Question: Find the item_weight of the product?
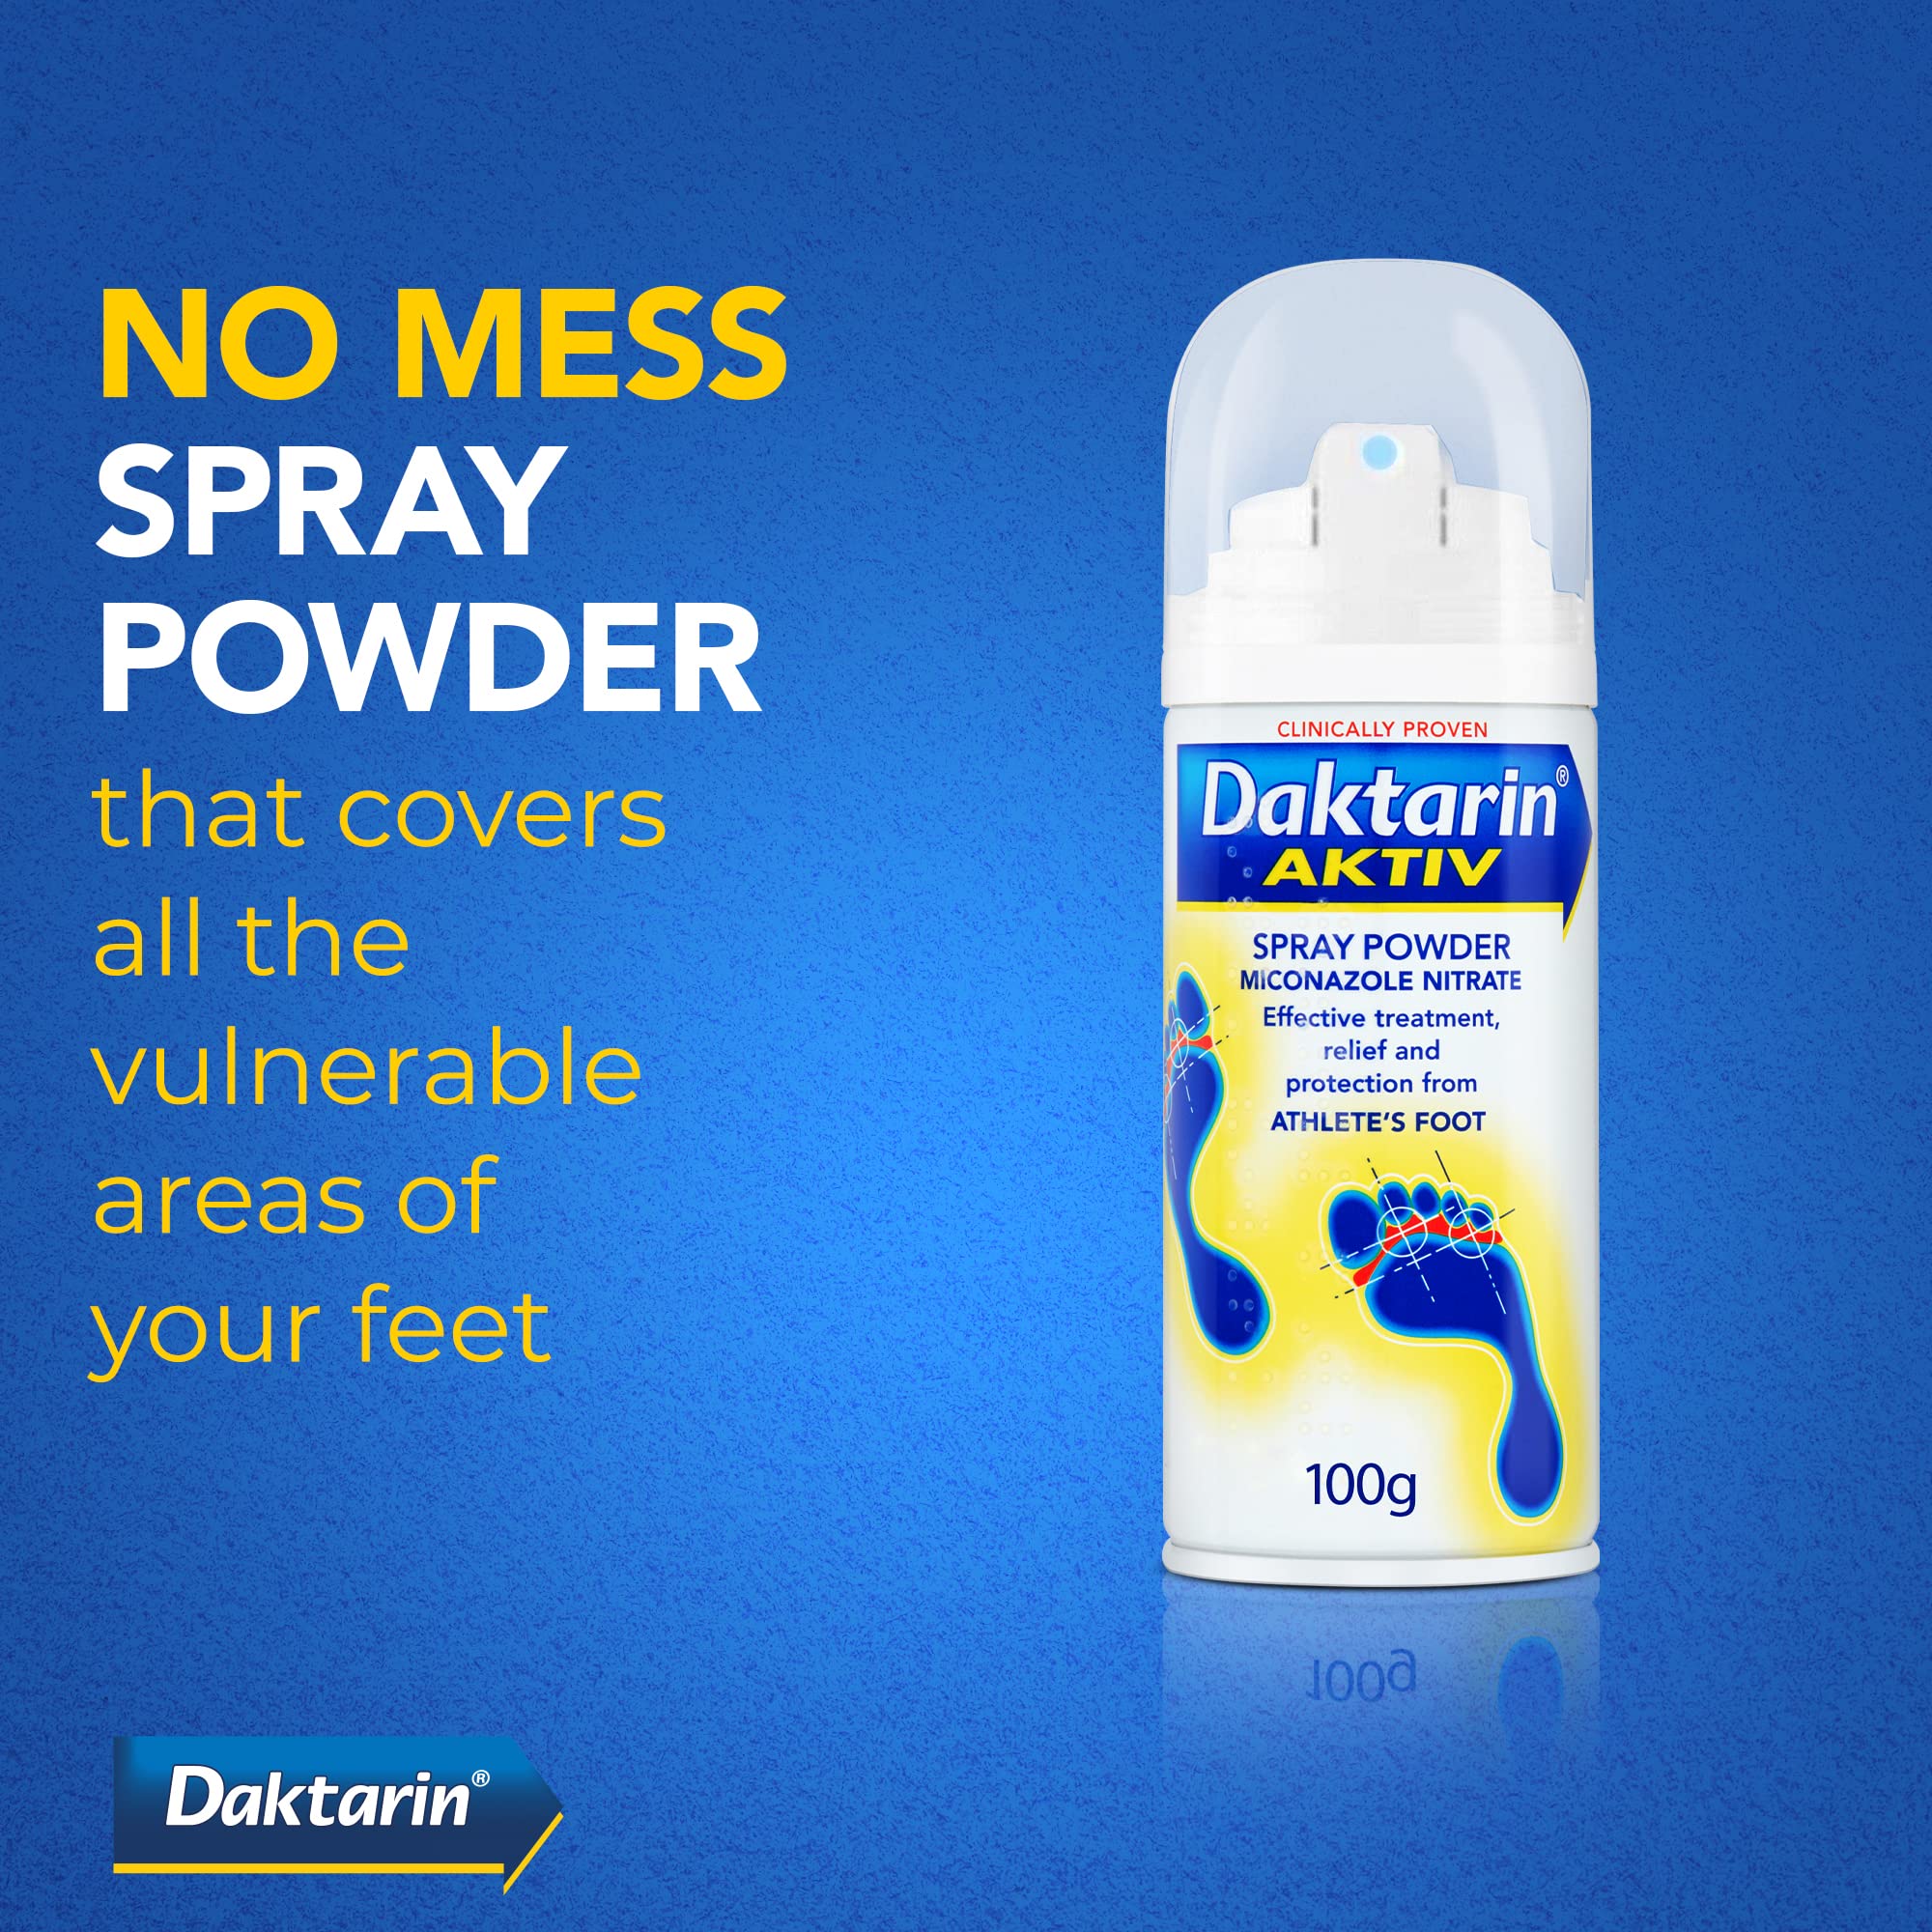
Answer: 100 gram